Operation Sea Lion

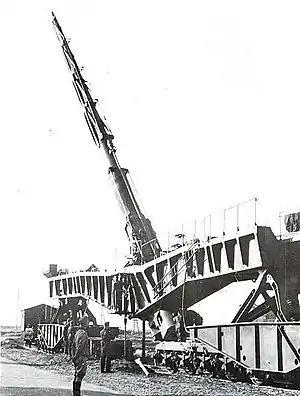
The huge 21 cm K12 railway gun was only suitable for bombarding targets on land.

The most daunting problem for Germany in protecting an invasion fleet was the small size of its navy. The "Kriegsmarine", already numerically far inferior to Britain's Royal Navy, had lost a sizeable portion of its large modern surface ships in April 1940 during the Norwegian campaign, either as complete losses or due to battle damage. In particular, the loss of two light cruisers and ten destroyers was crippling, as these were the very warships most suited to operating in the Channel narrows where the invasion would likely take place. Most U-boats, the most powerful arm of the , were meant for destroying ships, not supporting an invasion.